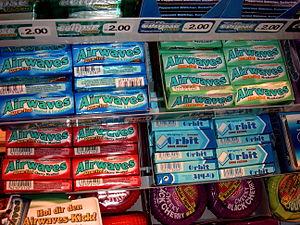
Le chewing-gum, gomme à mâcher, pâte à mâcher, chique, chiclette, ou gomme est une gomme à laquelle sont ajoutés des arômes et parfums alimentaires. Elle est destinée à être mâchée et non avalée.